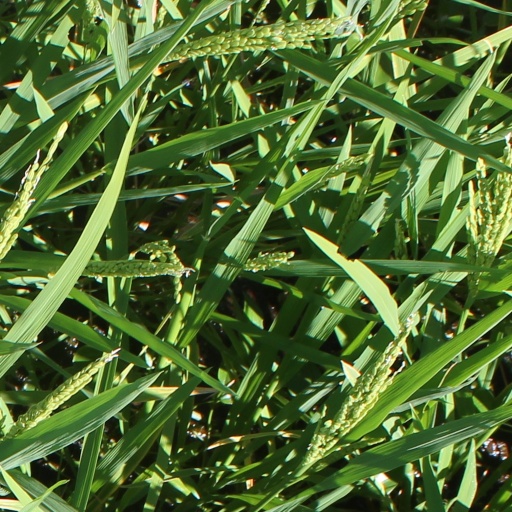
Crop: rice